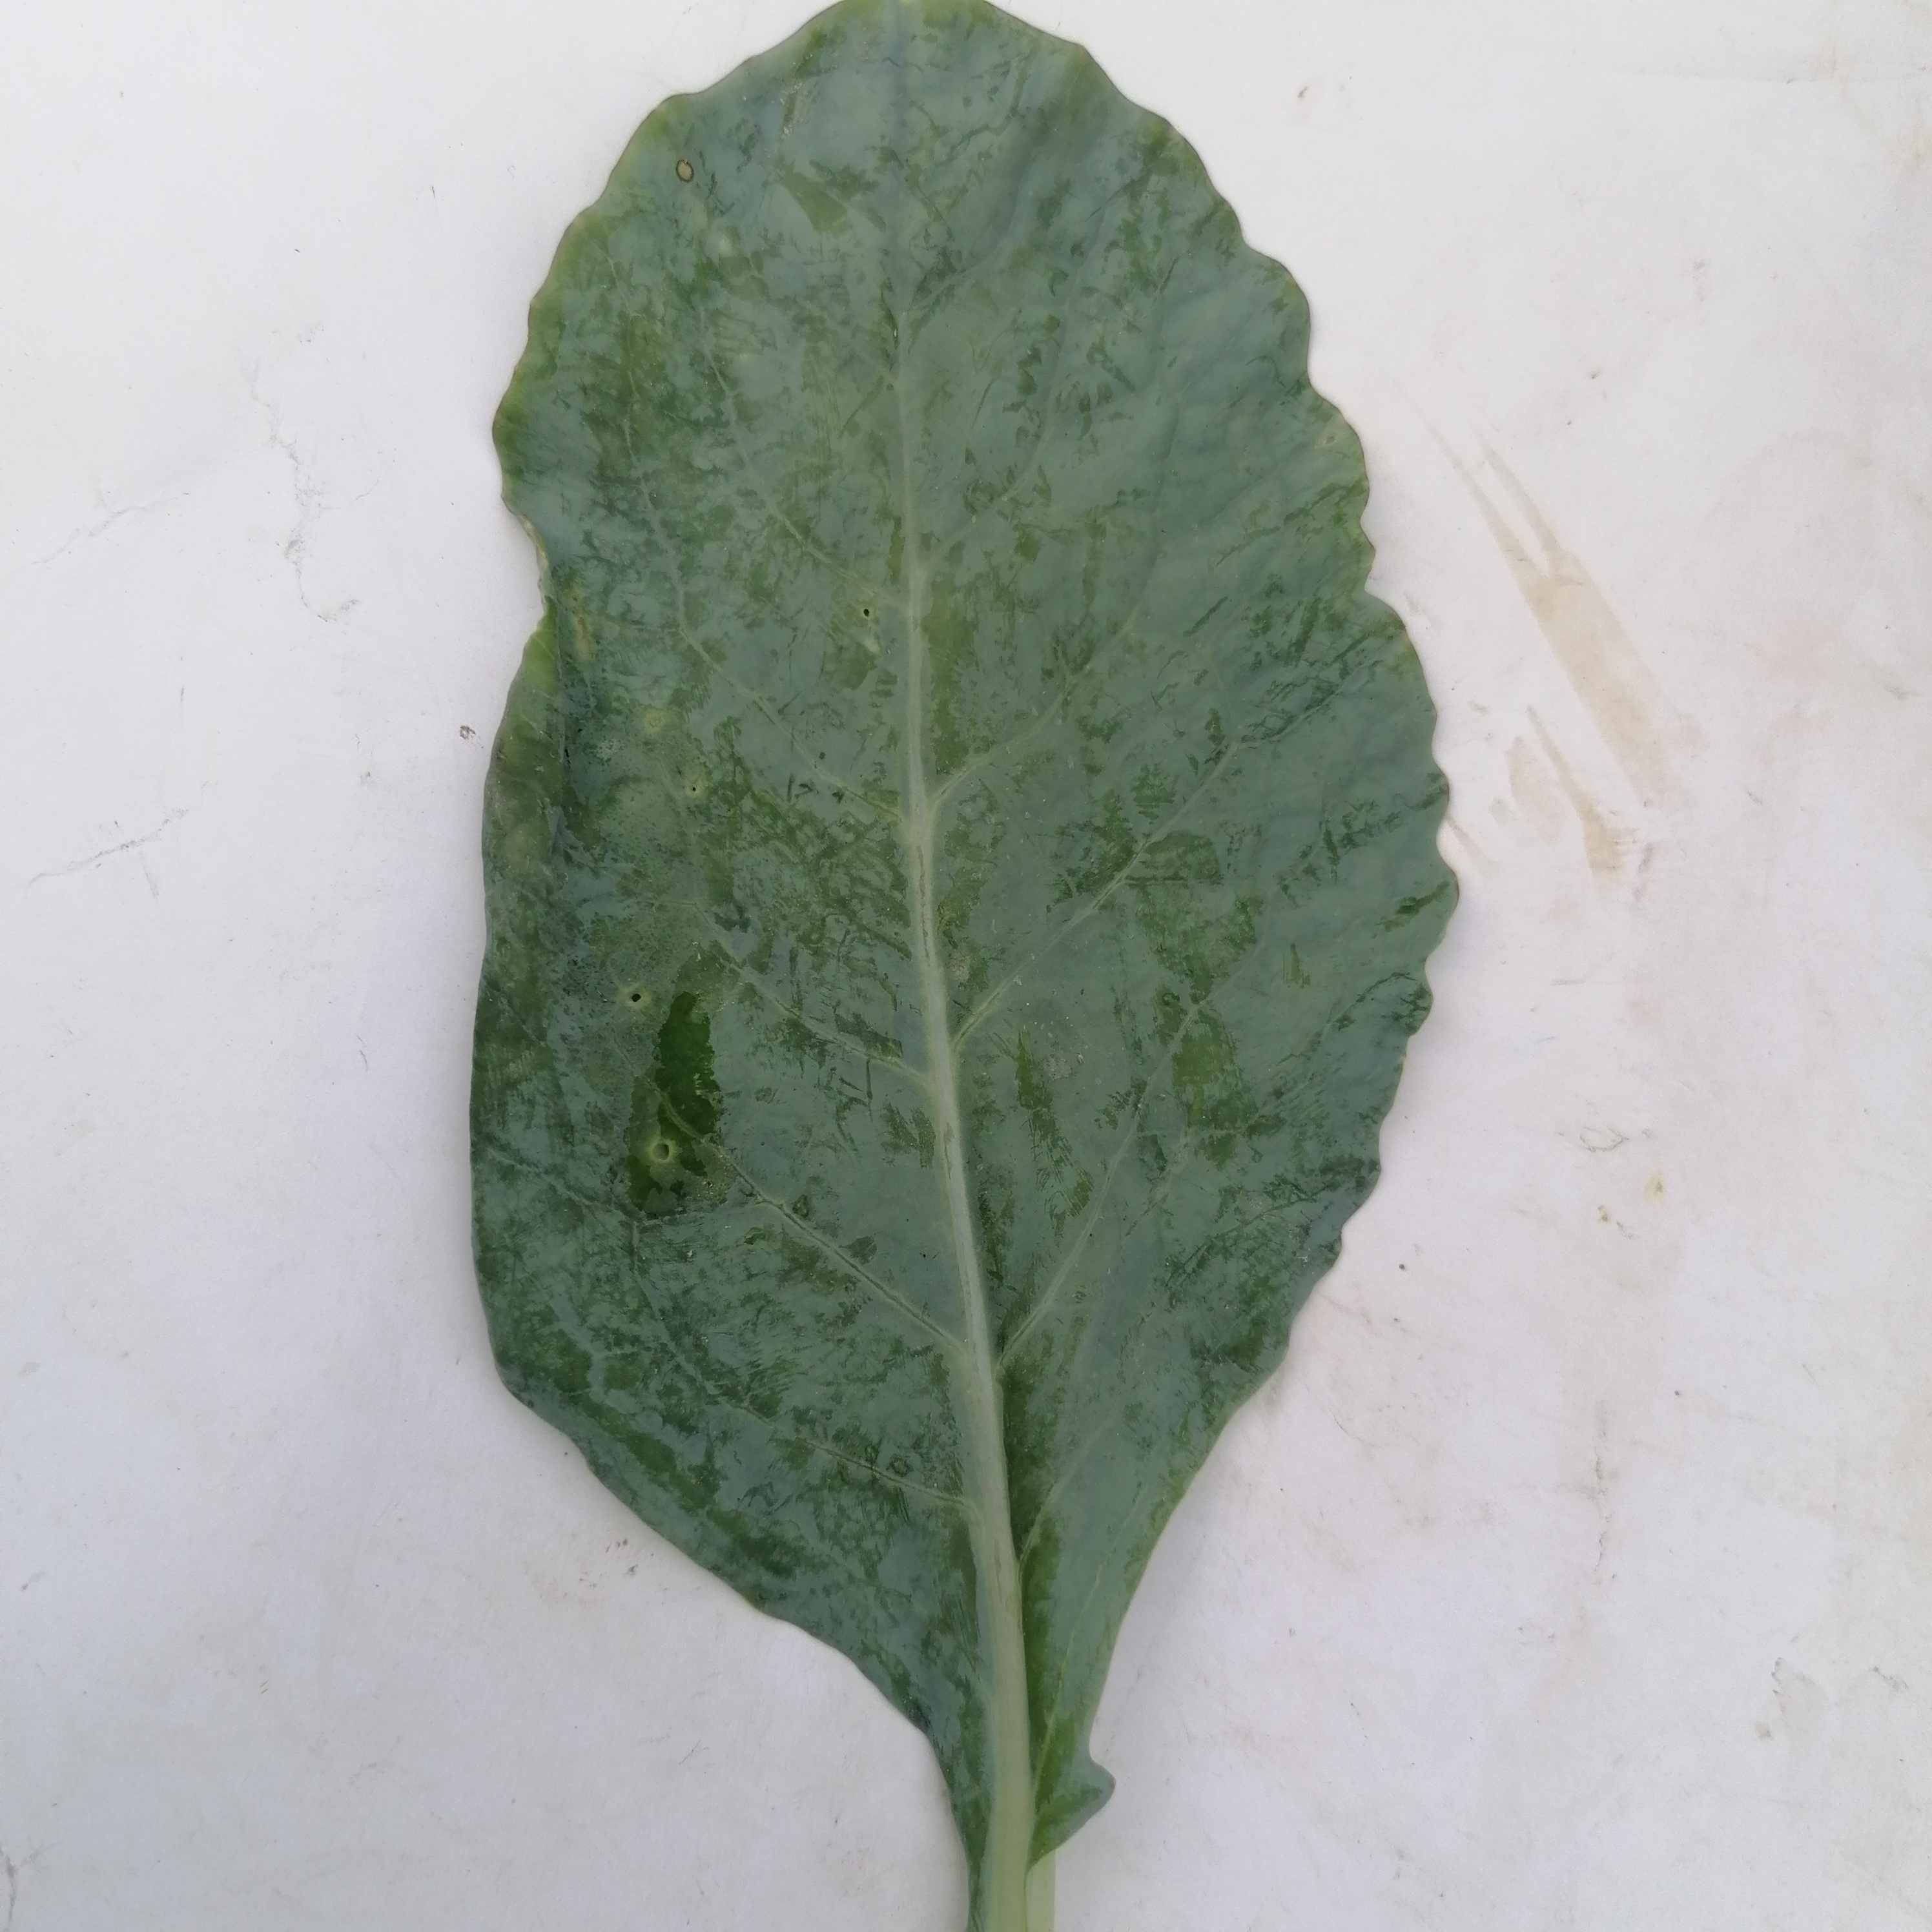
Label: Healthy